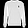
Label: Pullover